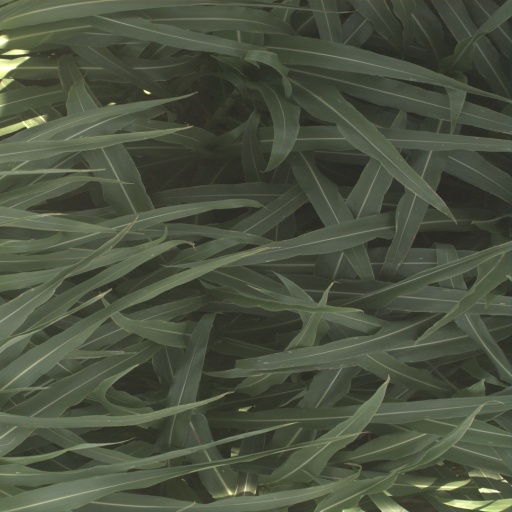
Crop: sorghum